List of Spanish–American War monuments and memorials

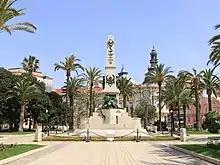
Monument of the heroes of Santiago de Cuba and Cavite - Cartagena

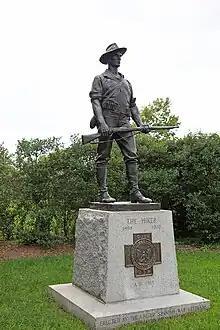
The Hiker along Memorial Drive on the way to Arlington National Cemetery.

Puerto Rico became part of the U.S. as a result of the war, and the Puerto Rican Campaign, within the Caribbean theatre of the war, included a land invasion in the south on July 25, 1898 which ended August 13, when the armistice ending the war was signed.